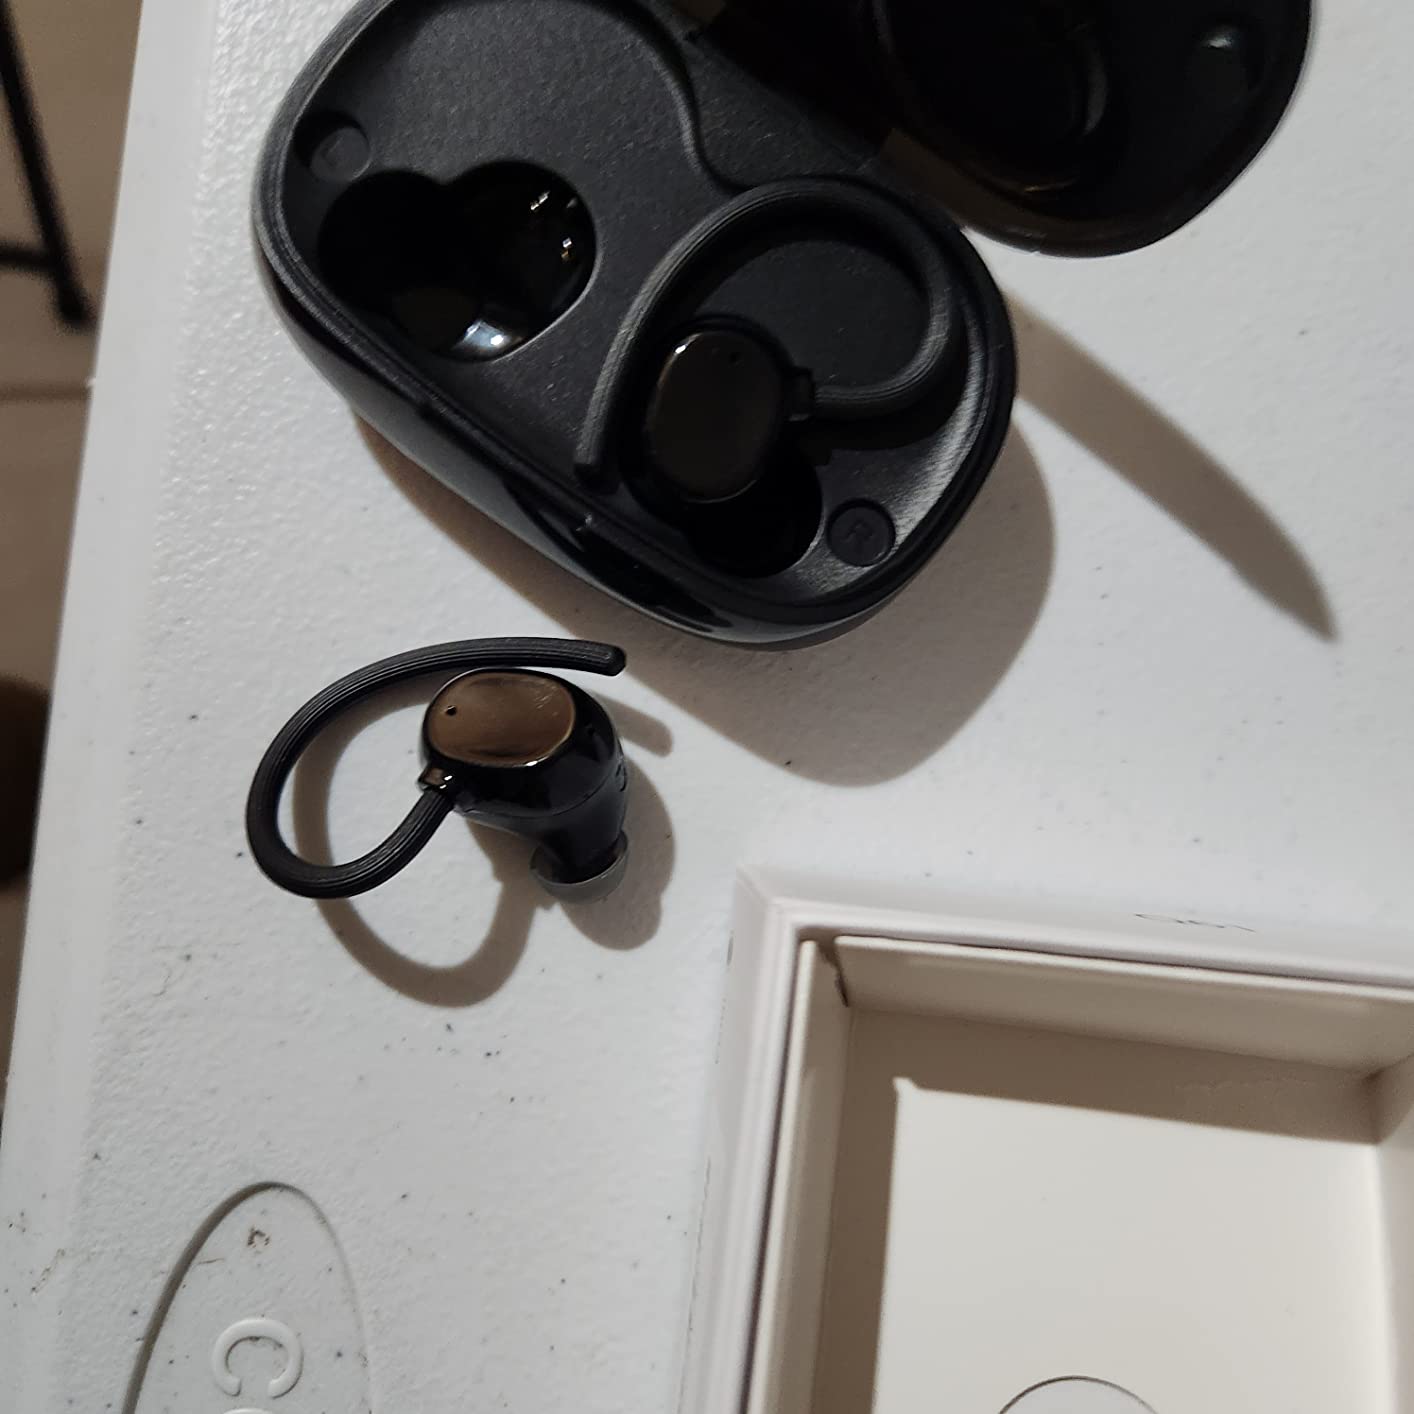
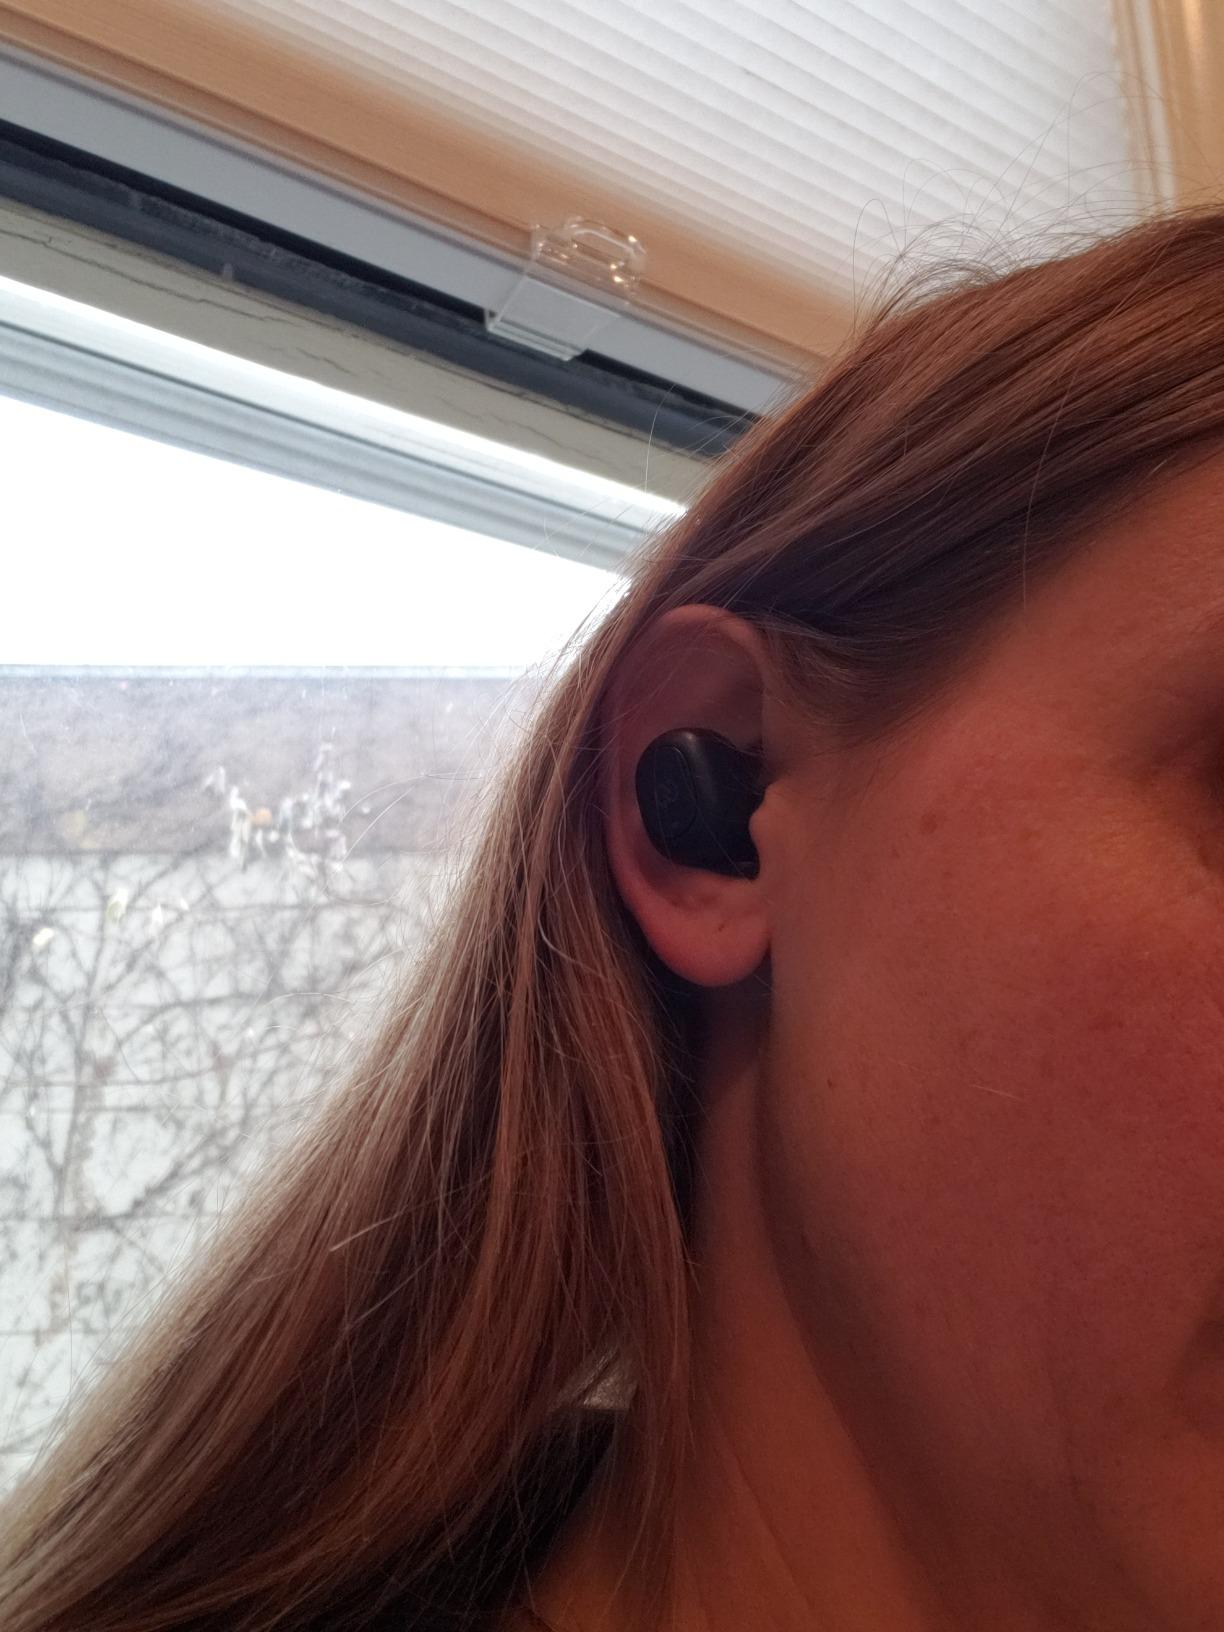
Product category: earbuds
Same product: no